Wadi el Maleh

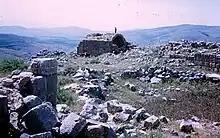
Burj el Maleh

Places of note along the stream include , a "hammam" by mineral hot springs, and , a Mamluk fortress.